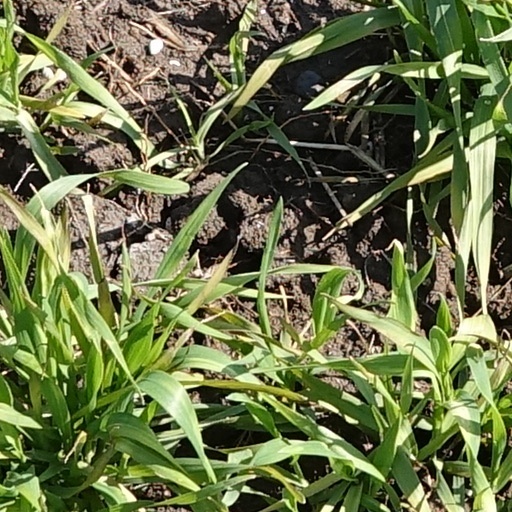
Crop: wheat